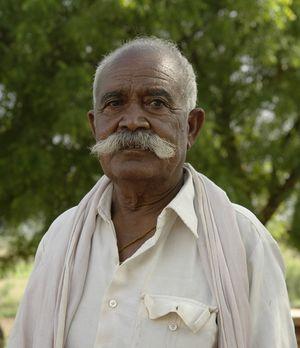
Homme avec moustache, Chambal, Inde.